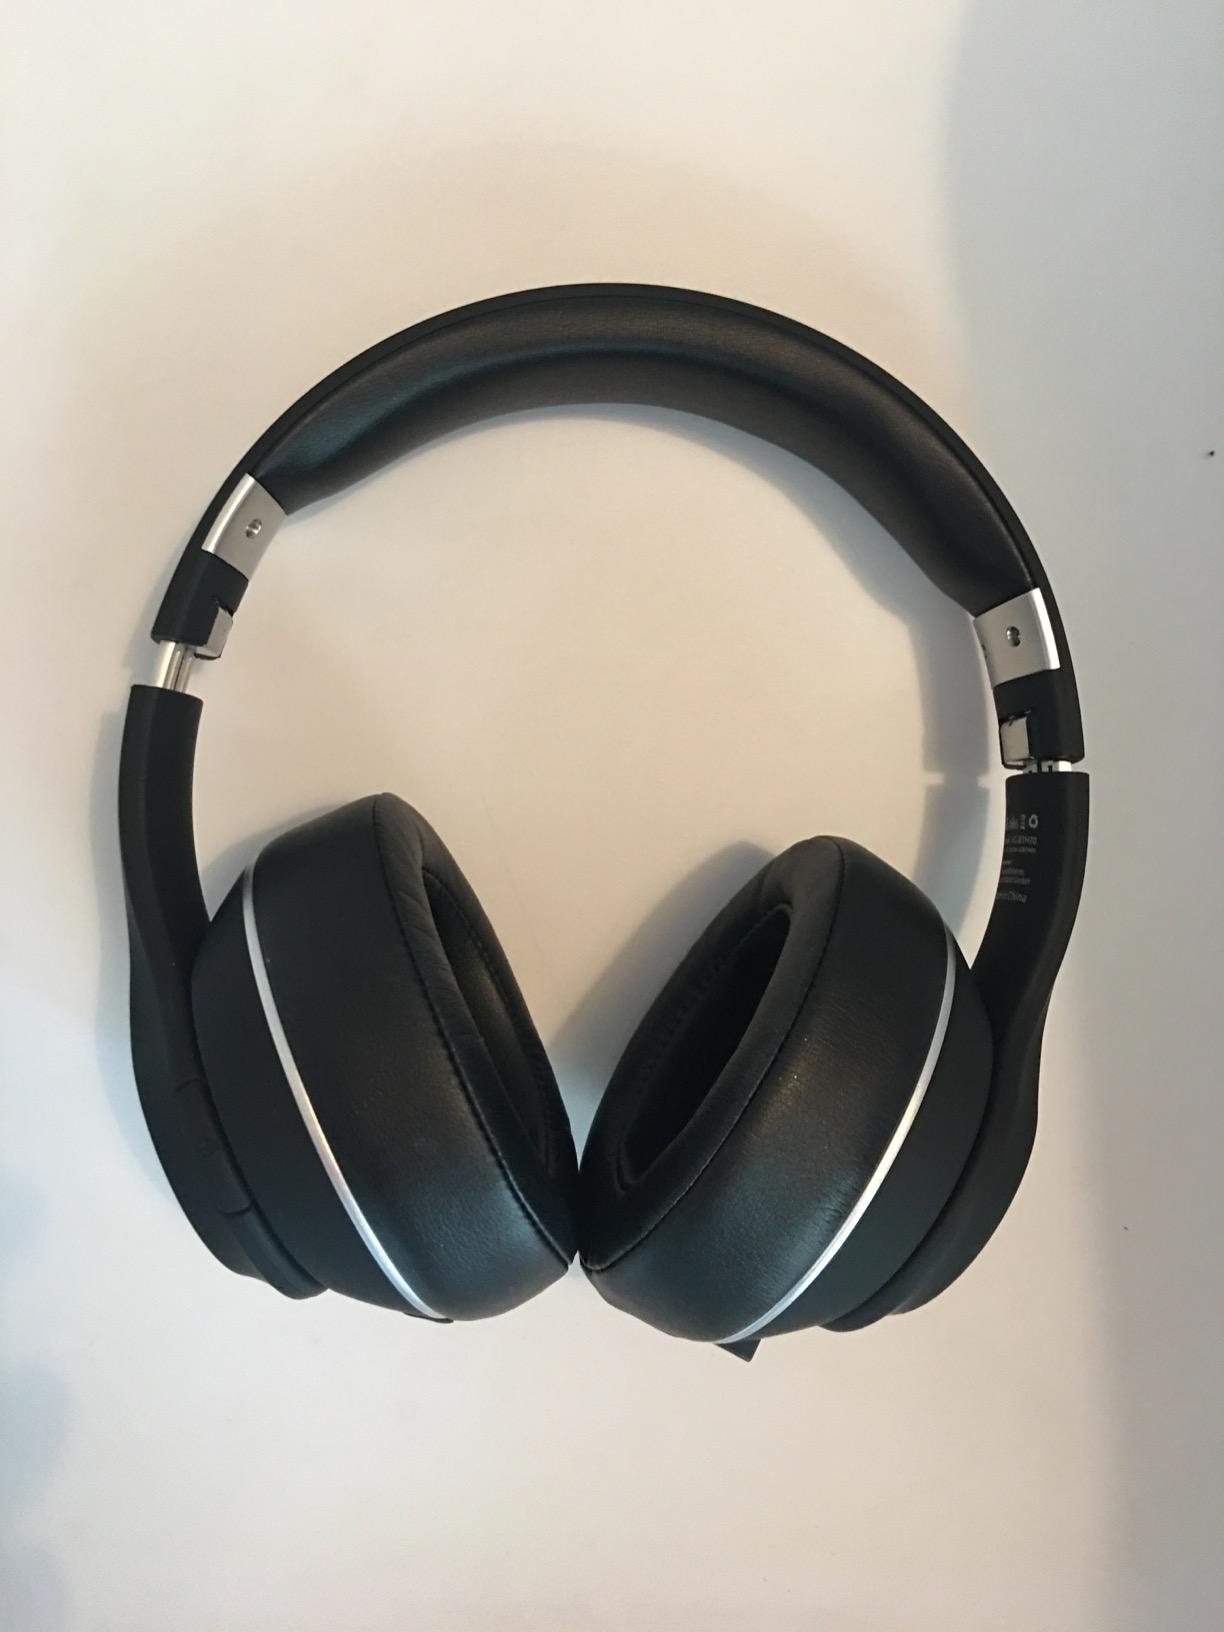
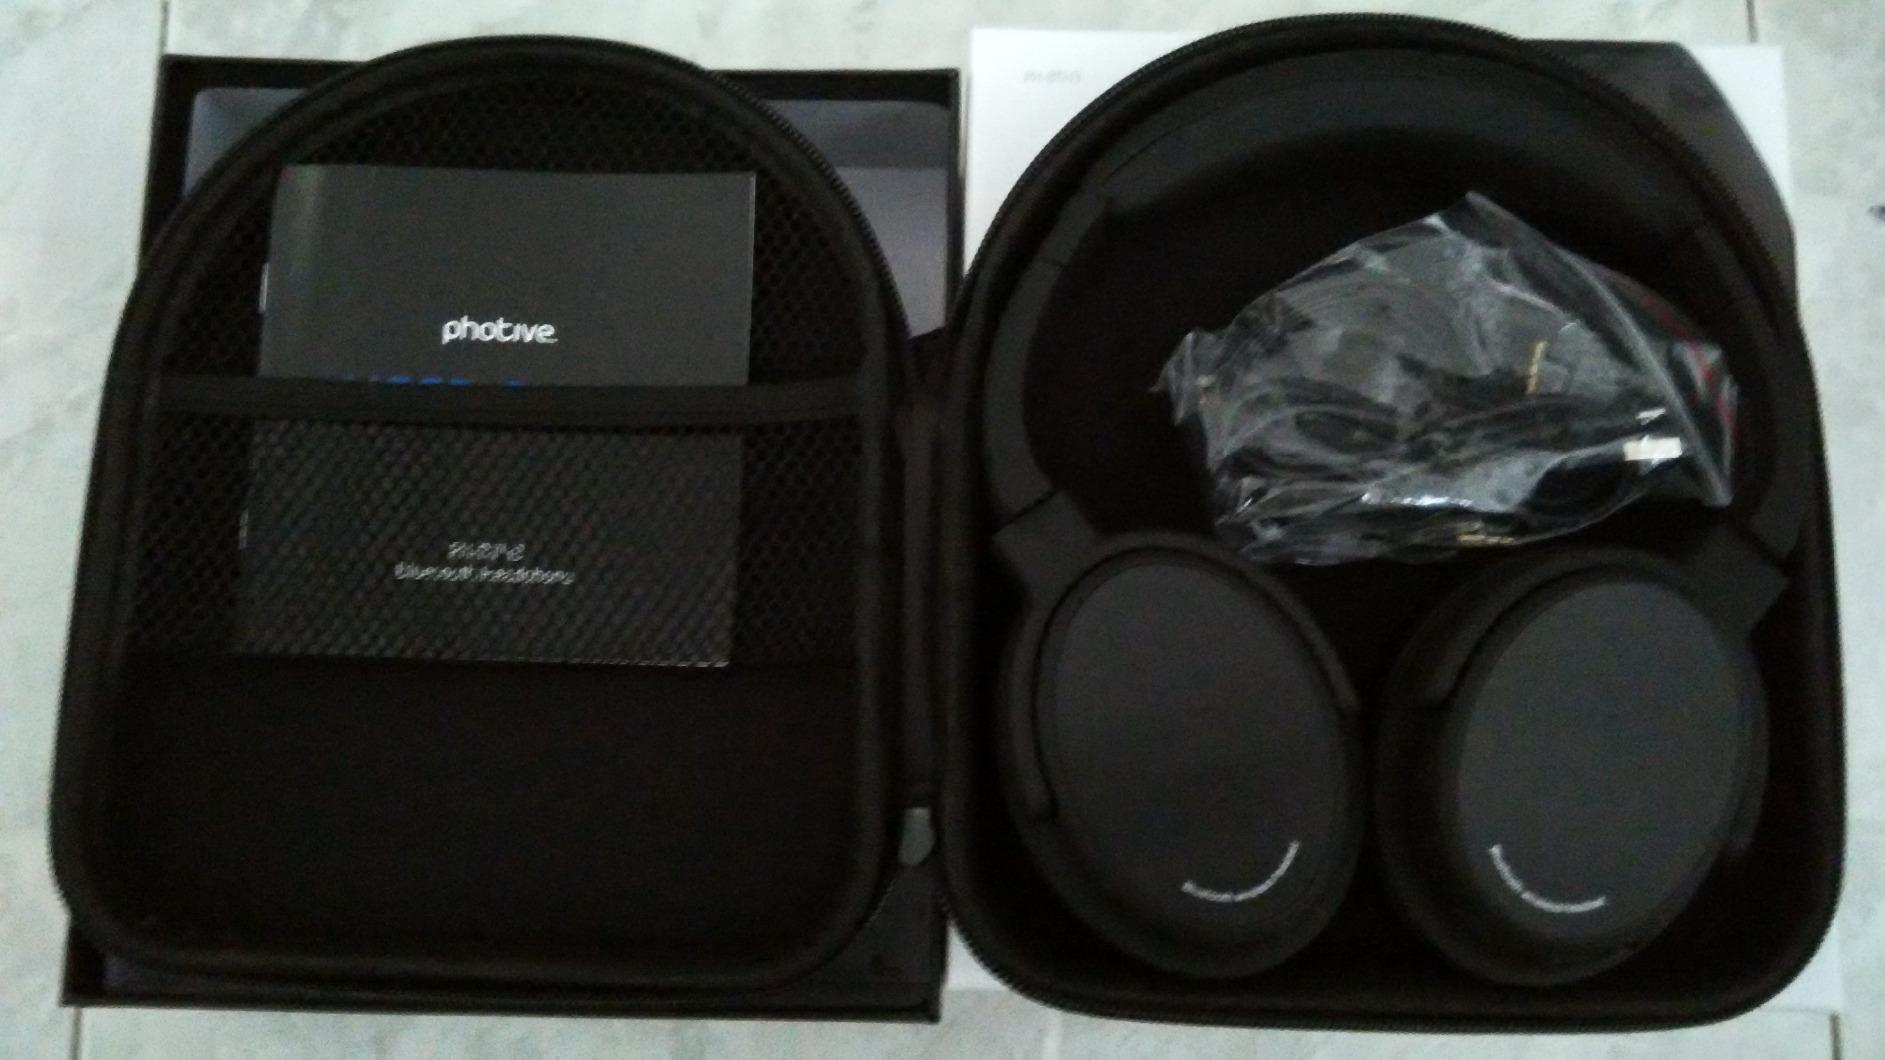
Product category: headphones
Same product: no